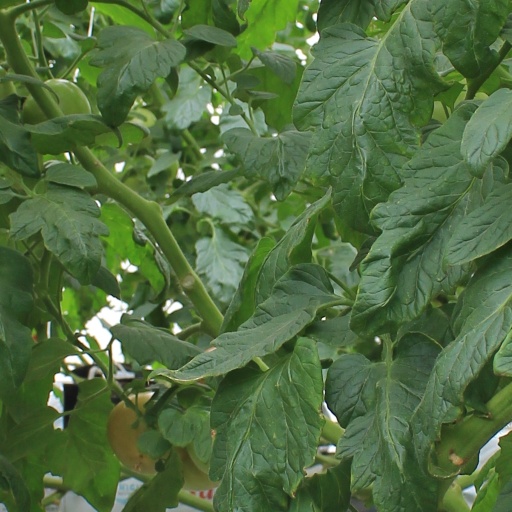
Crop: tomato